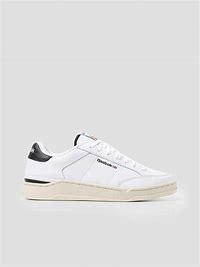
Brand: Reebok
Model: Ad Court